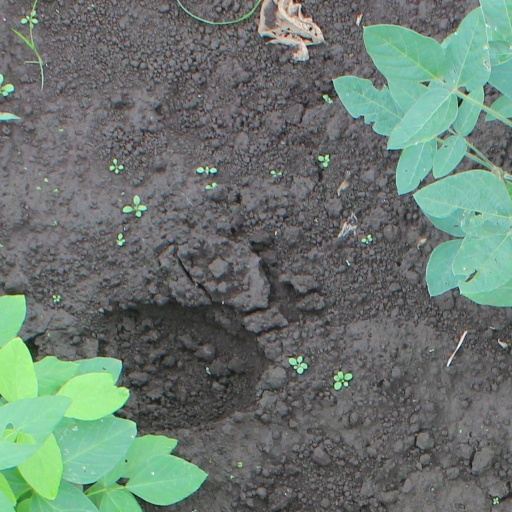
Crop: soybean